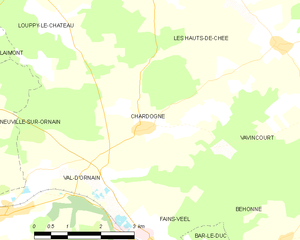
Chardogne est une commune française située dans le département de la Meuse, en région Grand Est.